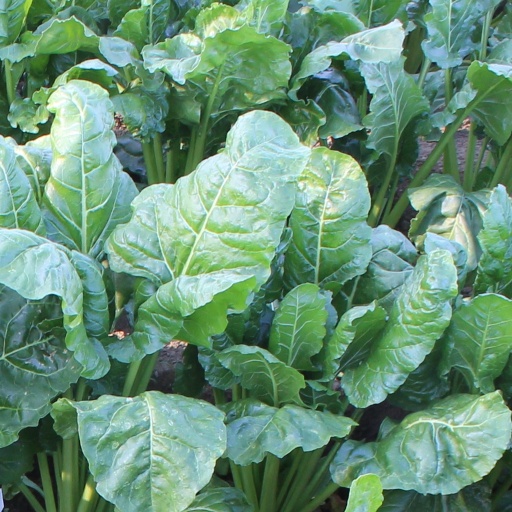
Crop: sugar beet